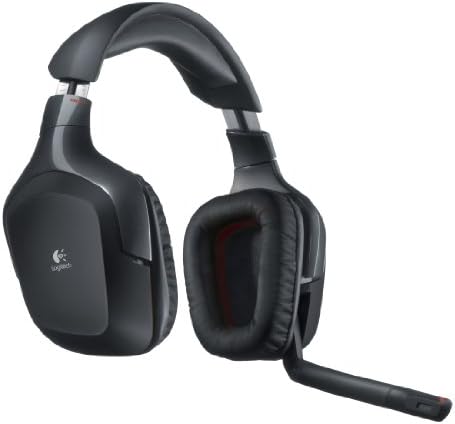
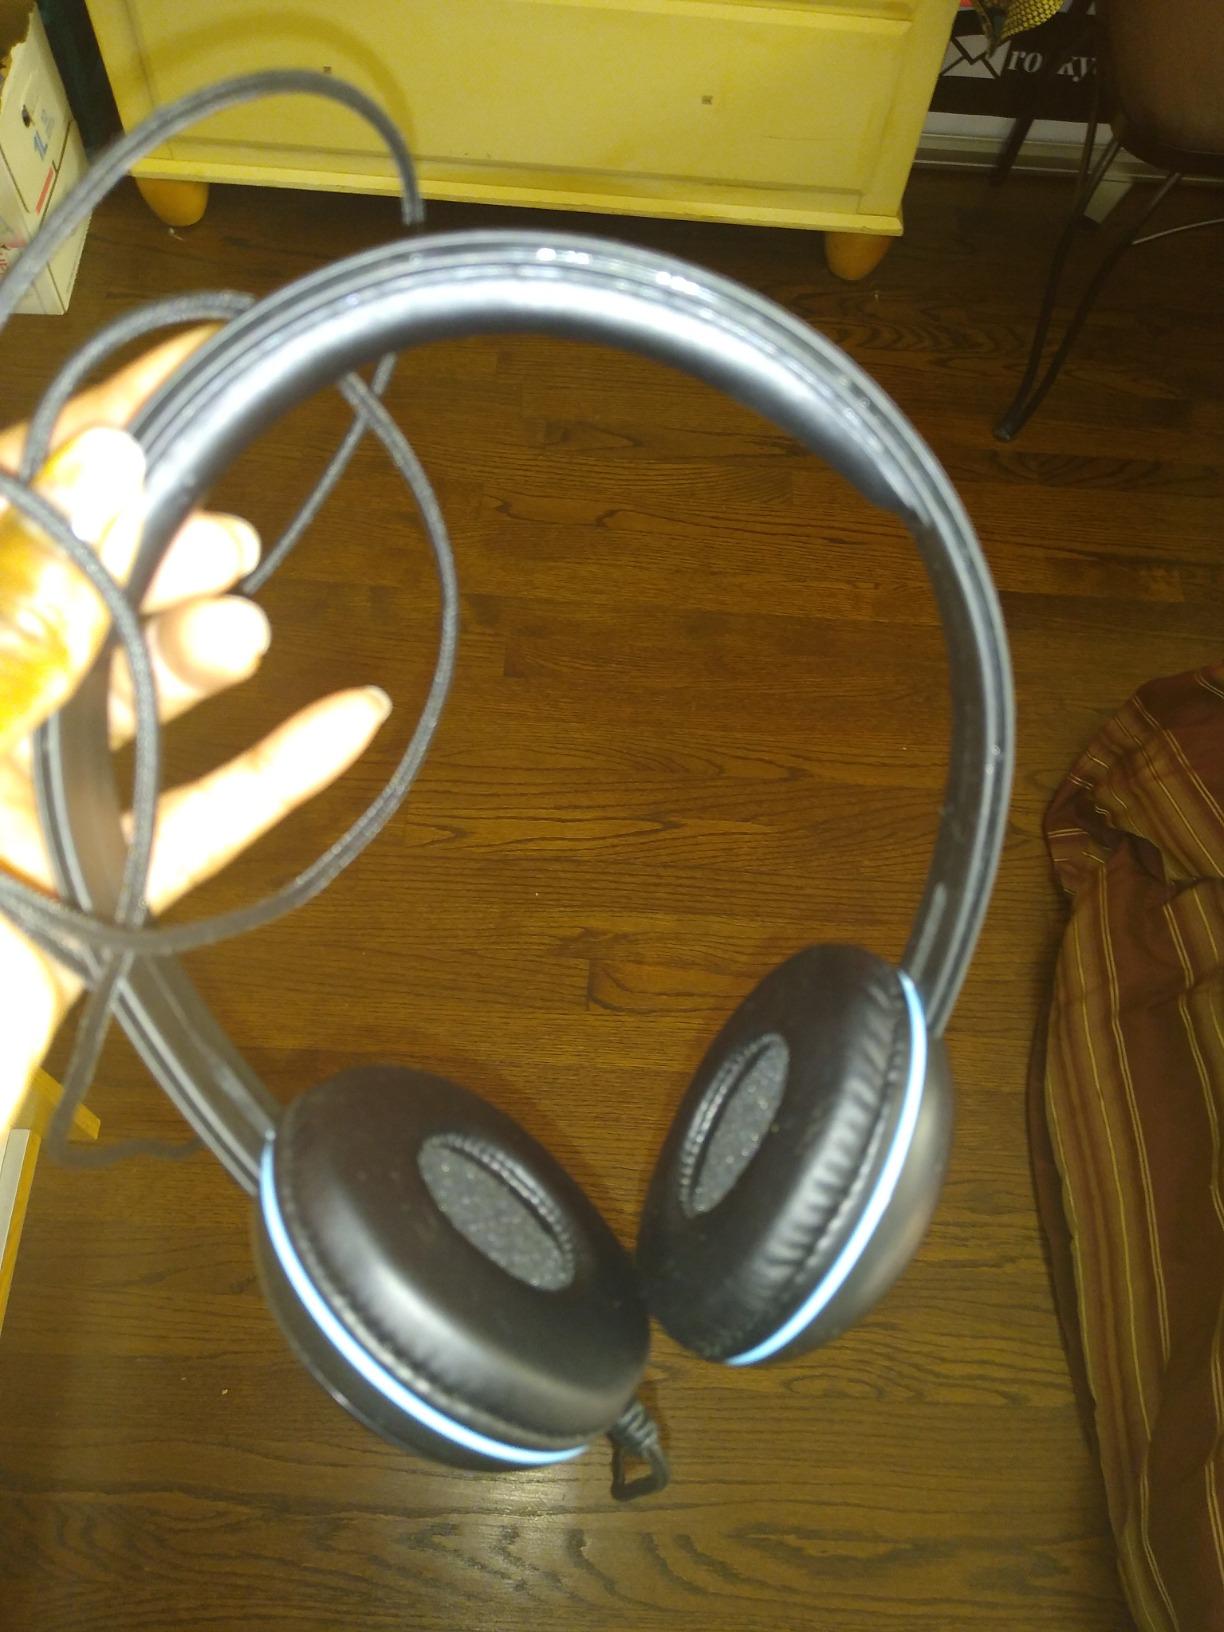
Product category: headphones
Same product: no